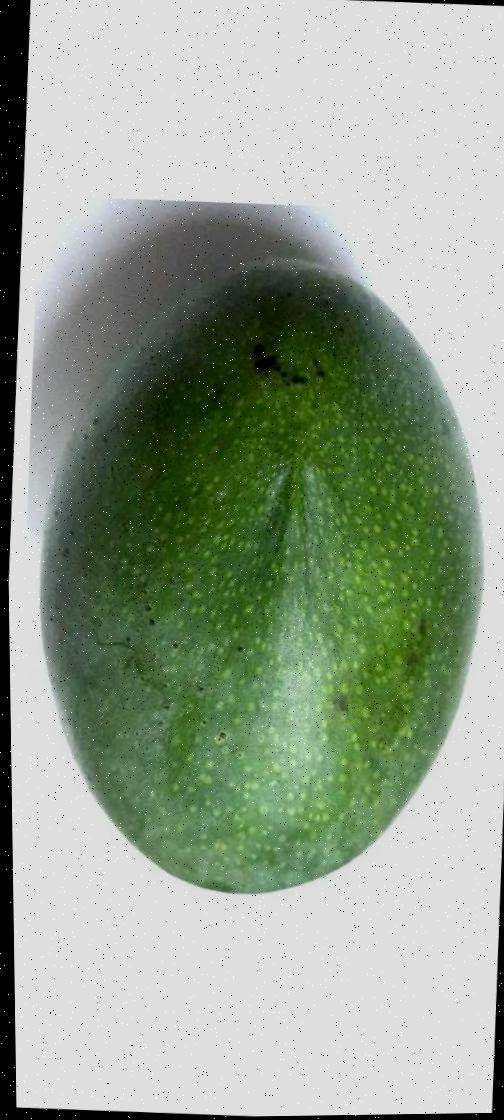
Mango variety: Ashshina Zhinuk